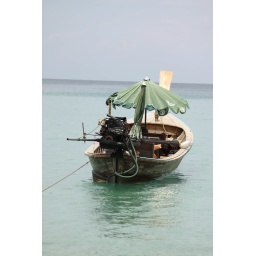
boat by the beach